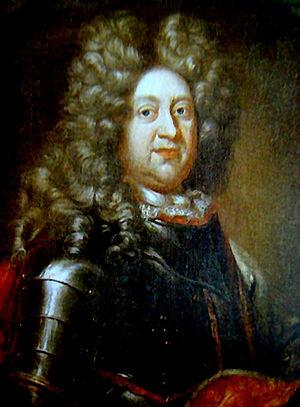
Bernard Iᵉʳ de Saxe-Meiningen, né le 10 septembre 1649 à Gotha, décédé à Meiningen le 27 avril 1706, est le premier duc de Saxe-Meiningen, territoire issu de la partition du duché de Saxe-Gotha entre les sept fils d'Ernest Iᵉʳ. Le duché de Saxe-Meiningen subsiste jusqu'en 1918.